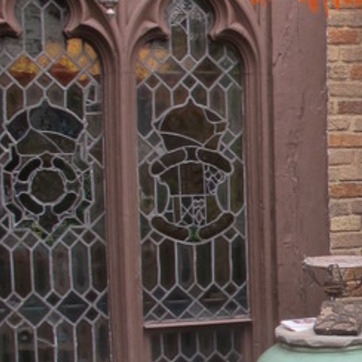
Material: glass